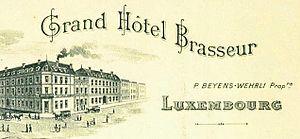
Luxembourg, ancien Hôtel Brasseur